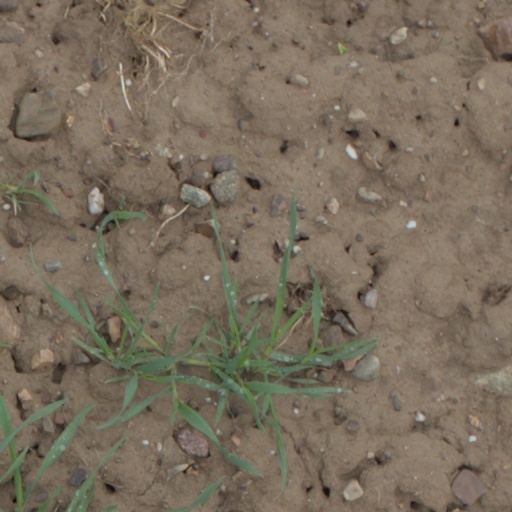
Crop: wheat